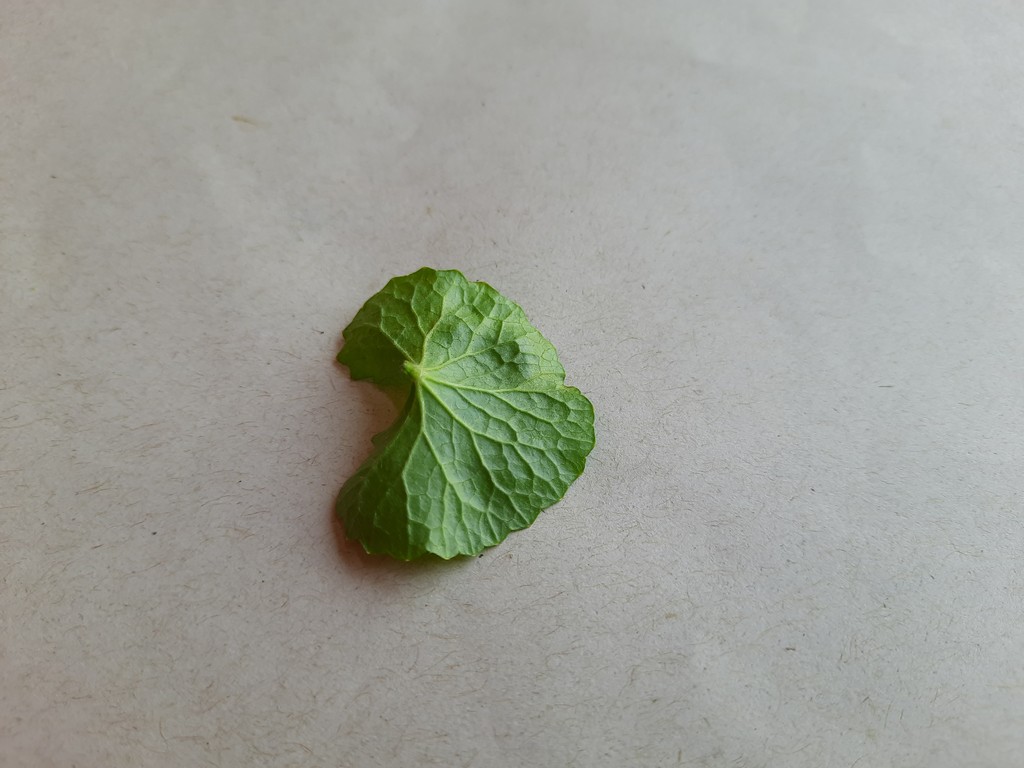
Label: Healthy